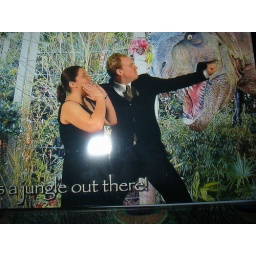
we posed in front of a green screen